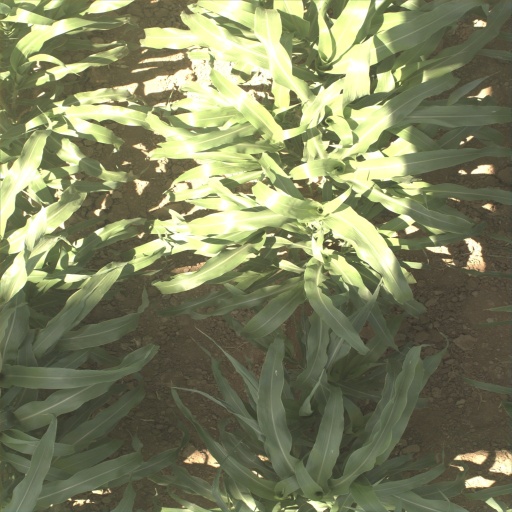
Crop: sorghum